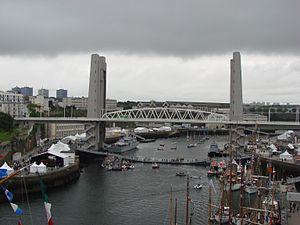
Le tramway de Brest, actuellement composé d'une seule ligne exploitée par RD Brest, fait partie du réseau Bibus. Il a été mis en service en 2012, marquant le retour de ce mode de transport dans la cité du Ponant après 68 ans d'absence.
Un pont levant désigne généralement un pont dont le tablier est mobile et peut être levé à l'horizontale.
Le pont de Recouvrance est un pont levant qui franchit la Penfeld, à Brest, Finistère. Dominant l'arsenal et le port militaire, il relie le bas de la rue de Siam au quartier de Recouvrance, en remplacement du pont tournant détruit en 1944 par les bombardements alliés.